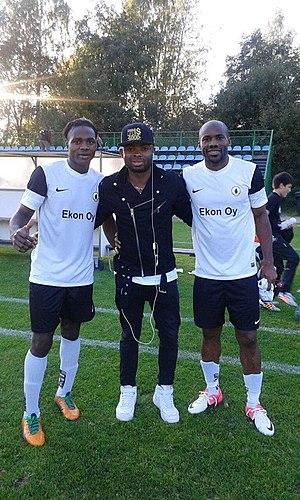
Pierre Nlate with friends